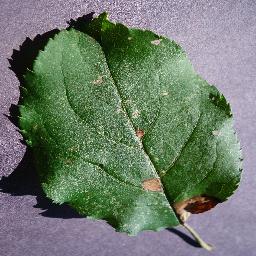
Label: Apple___Black_rot